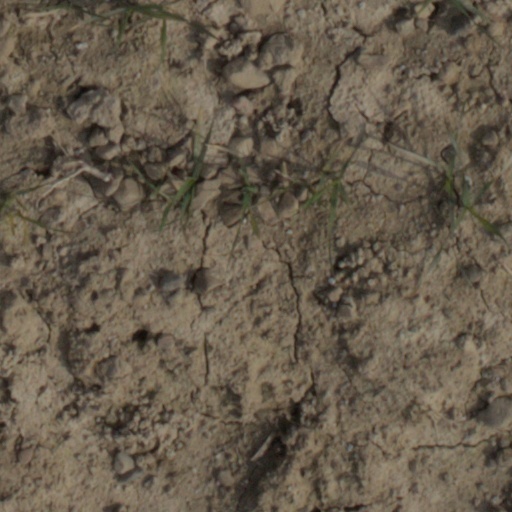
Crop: wheat